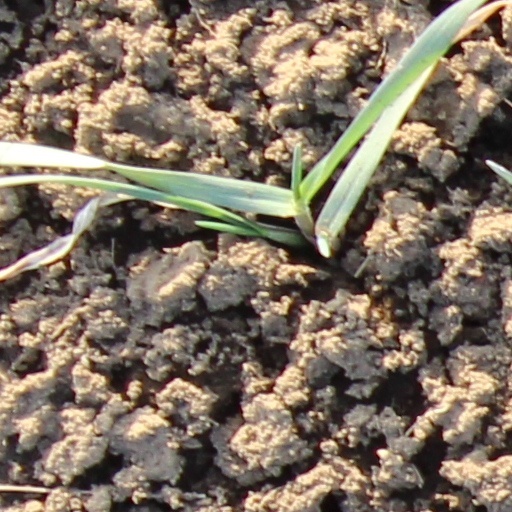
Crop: wheat